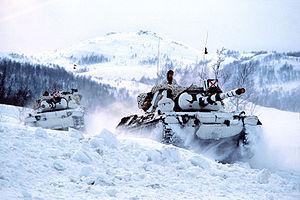
Le char d'assaut aussi appelé char, est un système d'arme mobile constitué d'un canon monté sur un véhicule automobile blindé et le plus souvent chenillé.